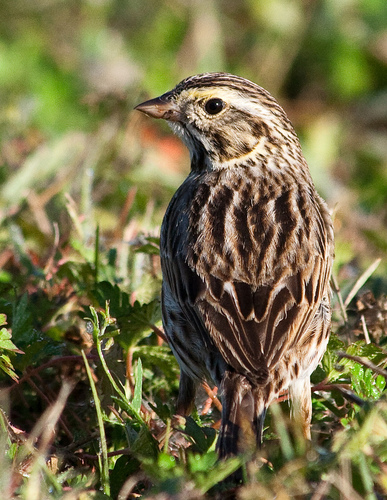
a small bird that is black and brown in color with a very short brown beak.
this is bird with brown stripes and a small pointed beak.
a bird with variegated brown and white body, dark eyes and short, strong beak.
white/brown/black patterned bird with small brown bill.
a medium sized bird with a bill that curves, and black eyes
this bird has wings that are brown and has a short bill
this bird has wings that are brown and has a small billthe small bird has a small, pointed brown bill, and orange larsus.
this bird has a brown bill and wings which are mainly brown but are flecked with white.
this bird is black with white and has a very short beak.
Species: Vesper Sparrow